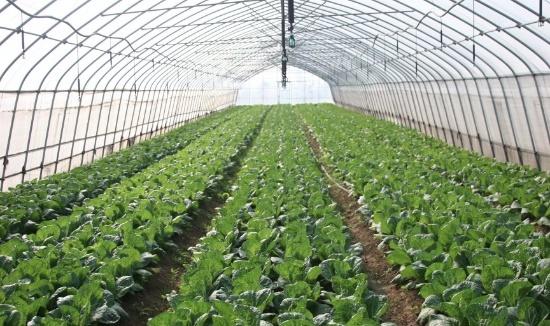
Bustani ya kisasa ya kabichi imelimwa ndani ya chafu.Mimea mingi ya kijani imepangaliwa mistari mirefu.Udongo umetunzwa kwa uangalifu mkubwa.Mifumo ya kumwagilia imeekwa vizuri.Jua linaingia kupitia paa la uwazi.